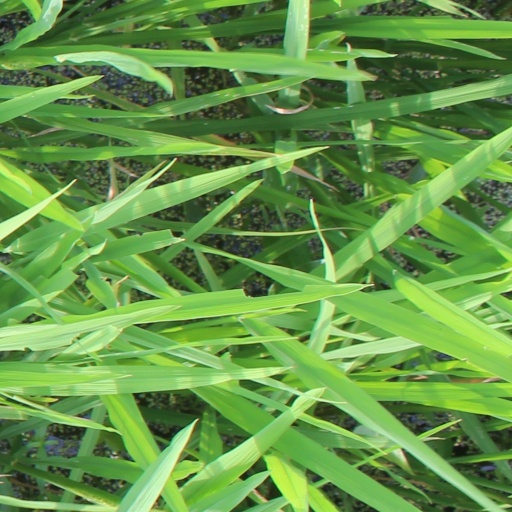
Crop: rice